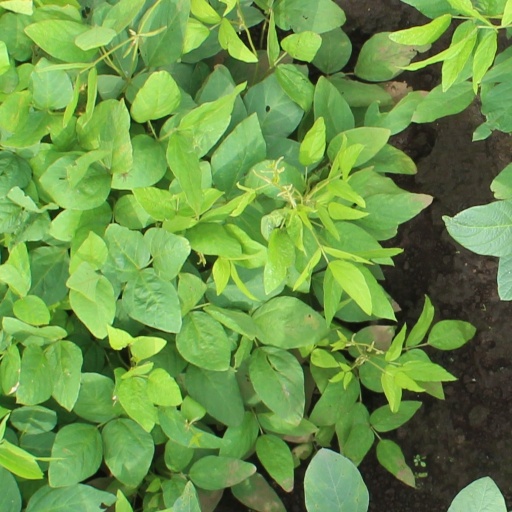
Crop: soybean